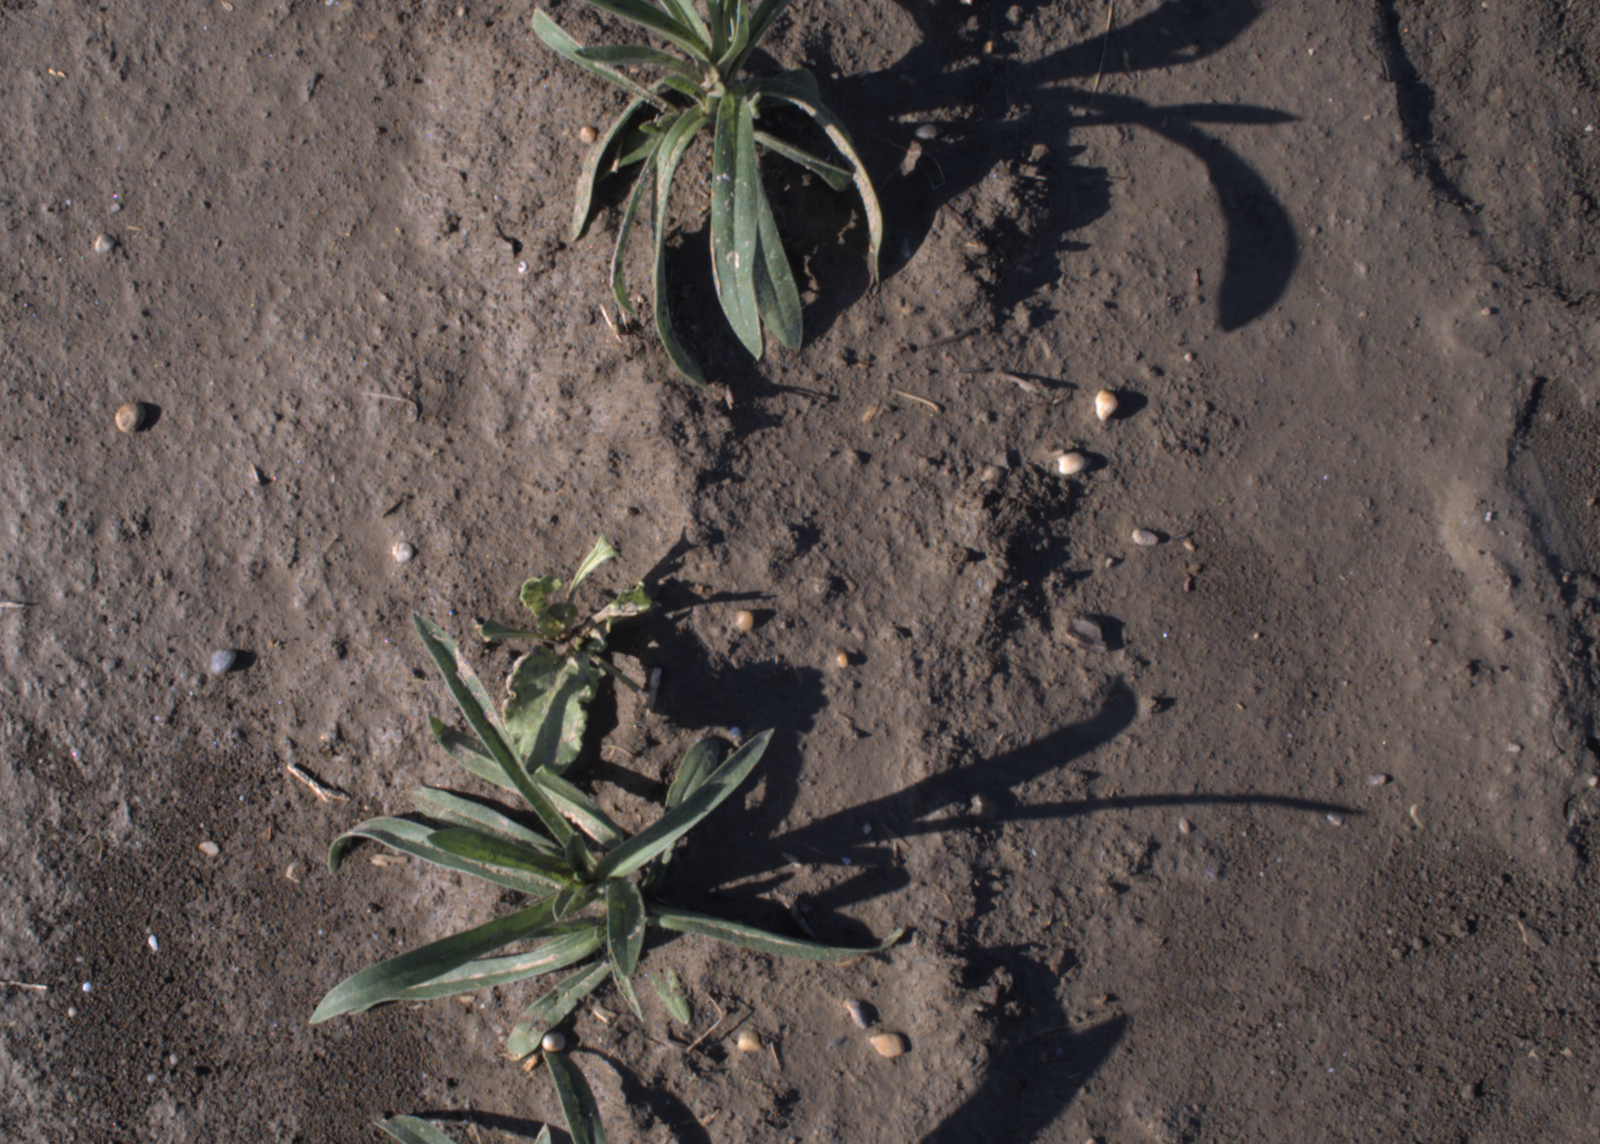
Capture date: 02.09.2020 09:15:15
Weather: sunny
Wind: medium
Seeding date: 21.07.2020
Plant canopy height (mm): 910